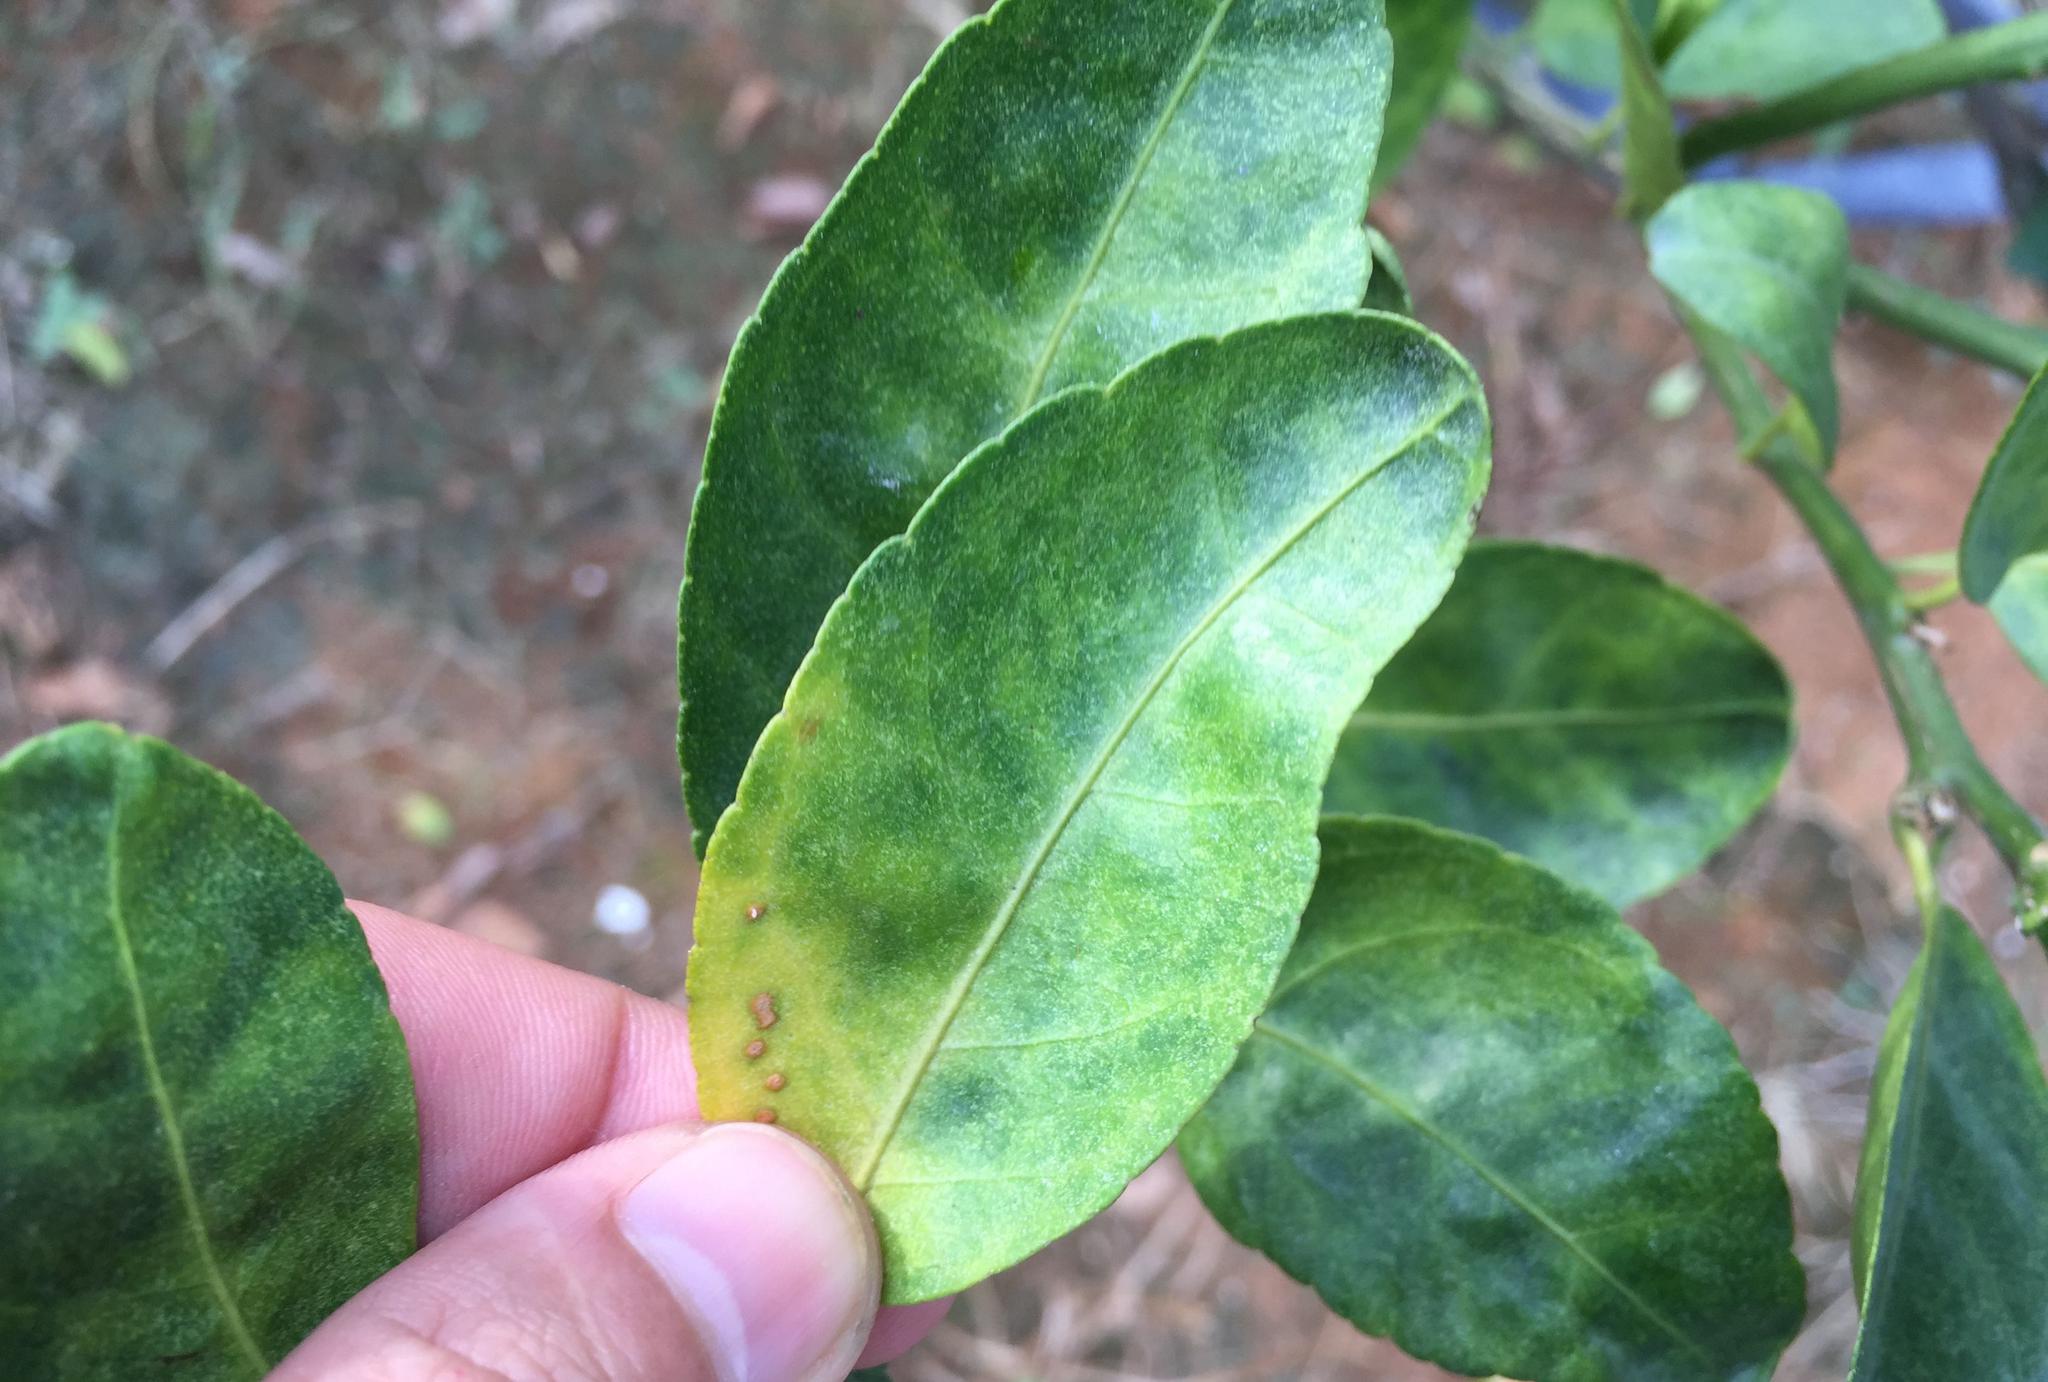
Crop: unknown
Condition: citrus_greening_disease